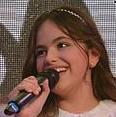
Age: 10